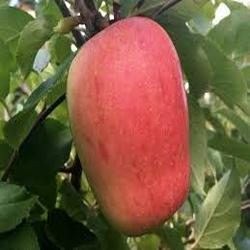
Label: Strawberry